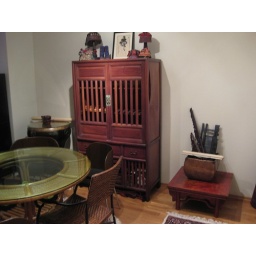
we're using our kitchen table from Columbia as the dining room table. This &amp;quot;chicken coop&amp;quot; cabinet was in our basement.